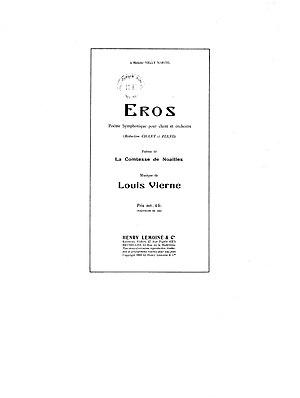
Couverture d'Eros, poème symphonique de Louis Vierne.
Louis Vierne, né à Poitiers le 8 octobre 1870, mort à Paris le 2 juin 1937, est un musicien compositeur français, organiste titulaire du grand orgue de la cathédrale Notre-Dame de Paris. Figure incontournable de l’école d’orgue française au XXᵉ siècle, Louis Vierne a mené une carrière de compositeur, professeur et d’organiste interprète et improvisateur.